Casa de los Coroneles

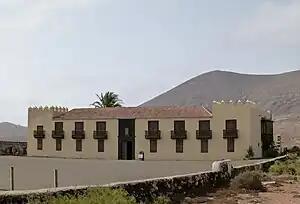
Casa de los Coroneles

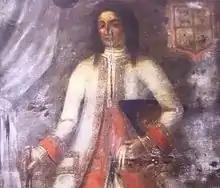
Col. Melchor Cabrera Bethencourt, colonel at the time the house was constructed

Casa de los Coroneles is an historic building in La Oliva, Canary Islands, Spain, on the island of Fuerteventura. It was once the seat of the island's incumbent colonel and now houses an art gallery.